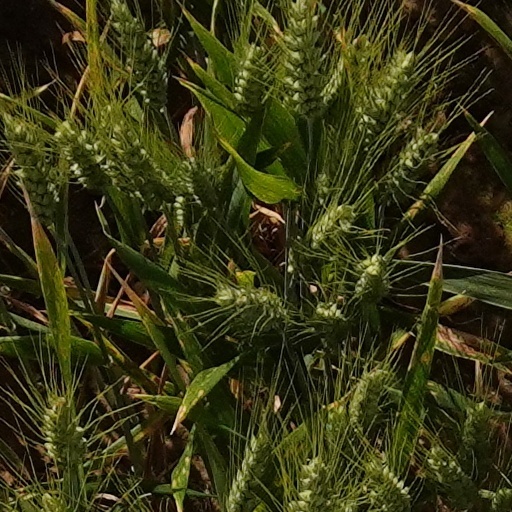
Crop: wheat